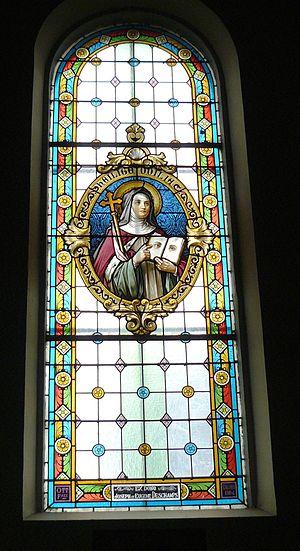
Vitrail de Sainte Odile se trouvant dans l'église de Bassemberg. Don de Joseph et Eugène Deschamps, 1964
Bassemberg est une commune française située dans le département du Bas-Rhin, en région Grand Est.
Bassemberg est une commune française située dans le département du Bas-Rhin, en région Grand Est.